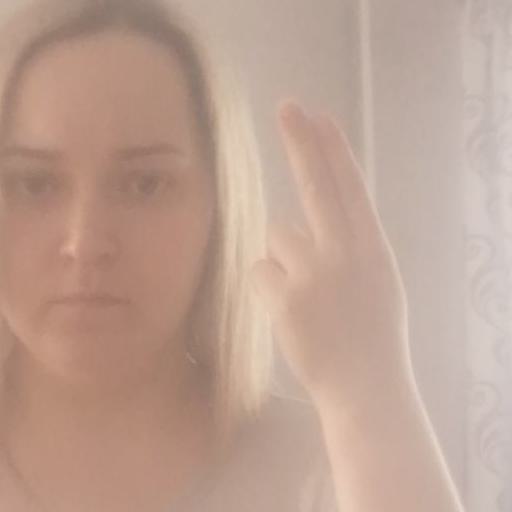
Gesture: two_up_inverted